2022 Auckland Rugby League season

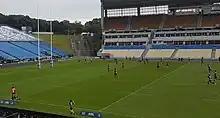
Manu Tukia scoring for Pakuranga in the 70th minute

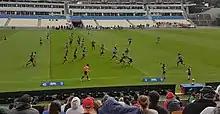
Martin Watson on attack for Northcote

A serious injury to a Glenora player in their match with Pakuranga at Harold Moody Park in Glen Eden saw the match finish just 8 minutes into the second half with the score 34–4 in favour of Glenora. The live streamed match was the clash between Manukau and Bay Roskill at Moyle Park which finished in a thrilling 40–40 draw with Joshua Tanielu kicking a conversion from wide out with time up to lock up the scores. Point Chevalier had an easy 72–8 win over Hibiscus Coast at Walker Park with veteran player Francis Leger scoring 2 tries and kicking 7 conversions. The match between Manurewa and Northcote at Mountford Park was also streamed on Pete's Films and saw the home side Manurewa hang on for a 26–22 win which was their first of the season. The match between Otara and Howick saw the visiting Howick side win 32–20 with 13 unconverted tries scored in the match.